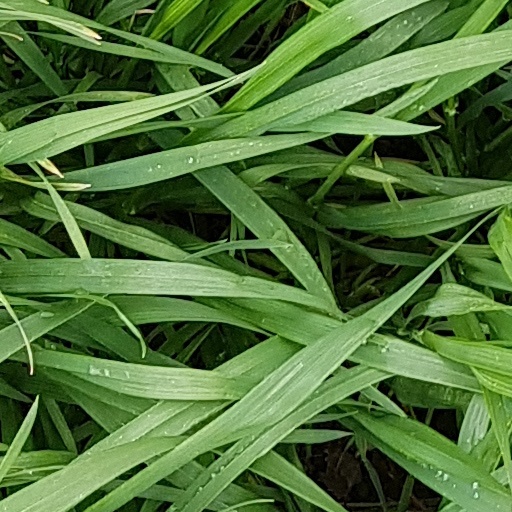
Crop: wheat